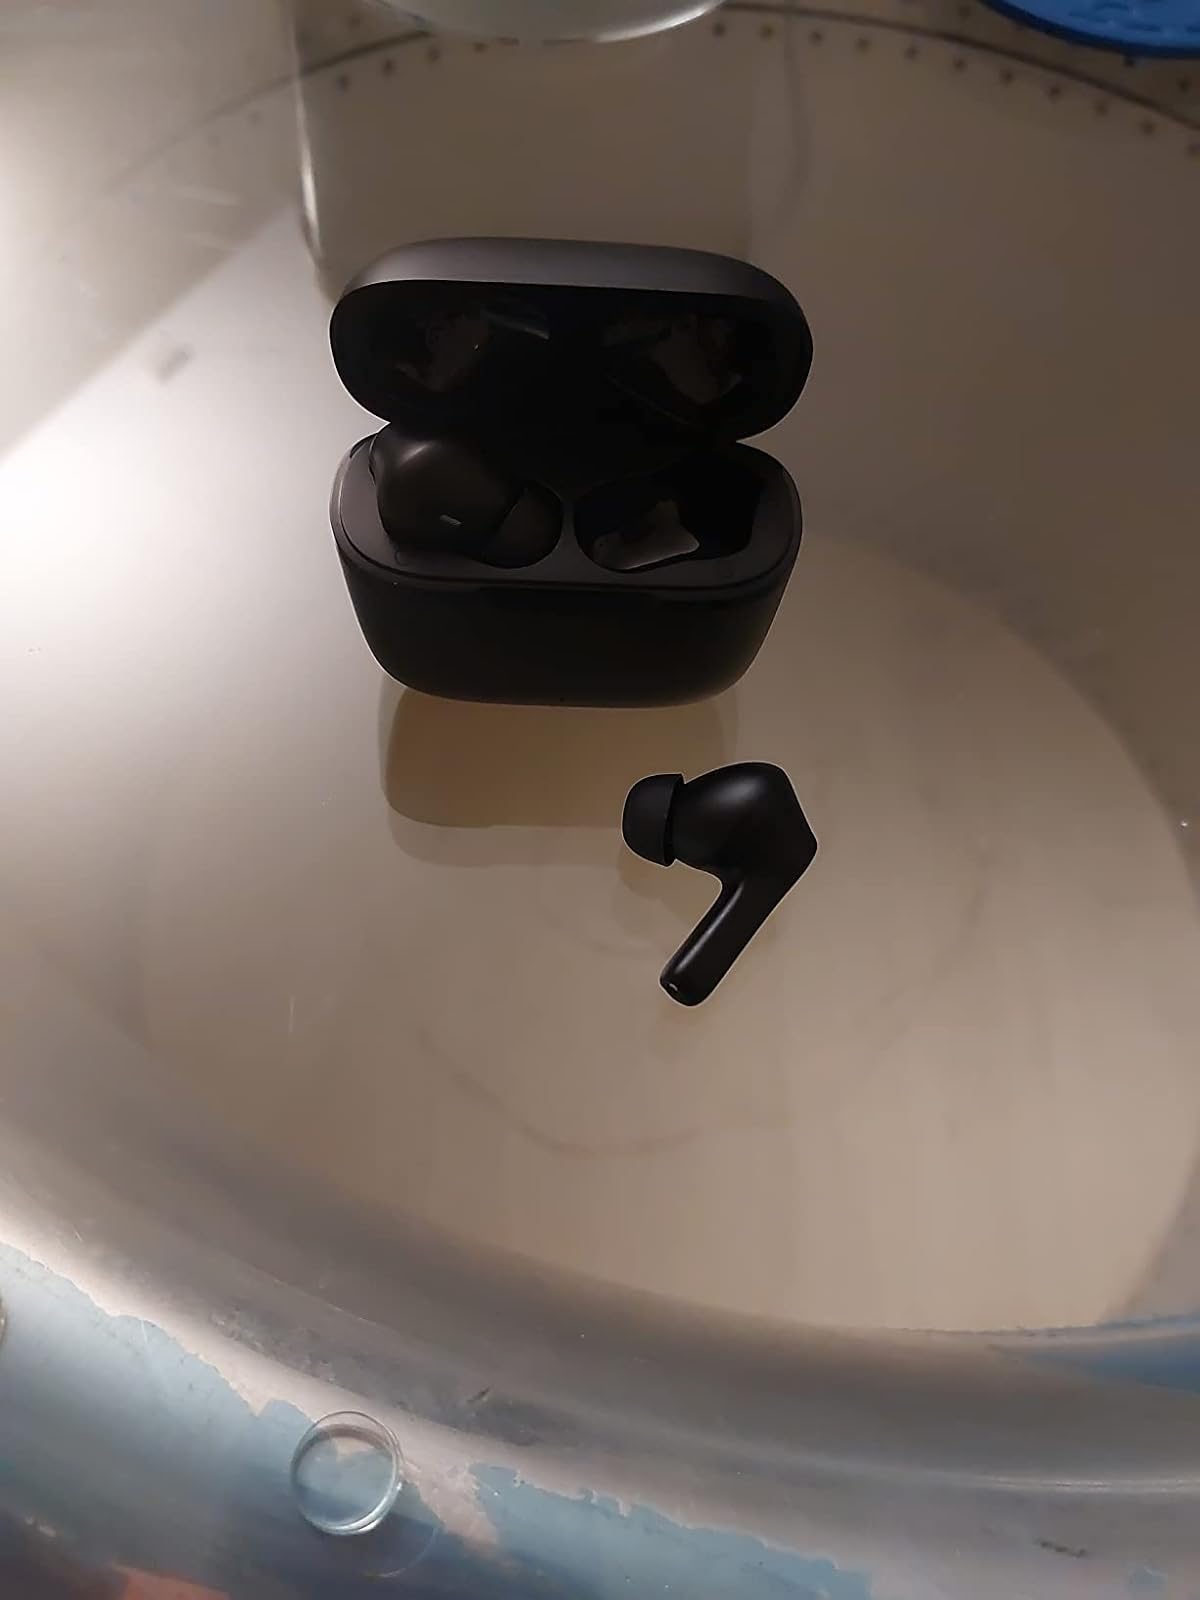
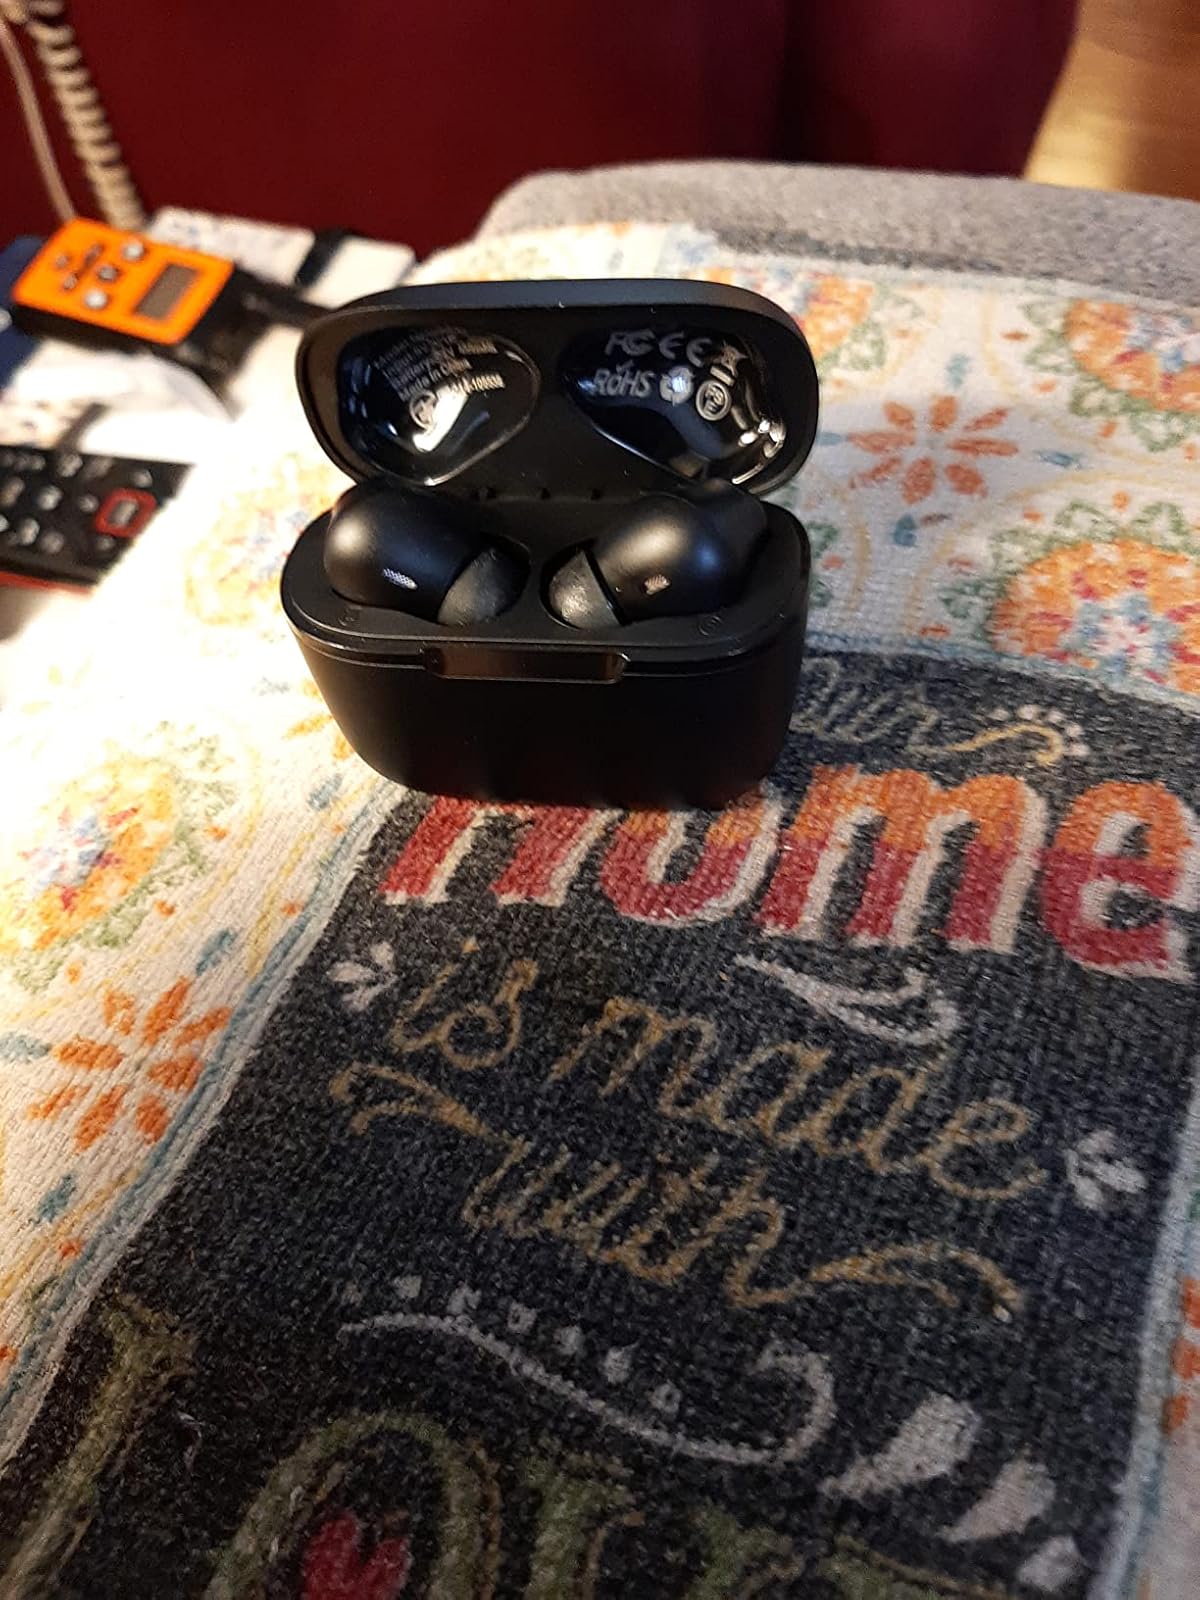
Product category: earbuds
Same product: yes